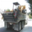
Label: truck